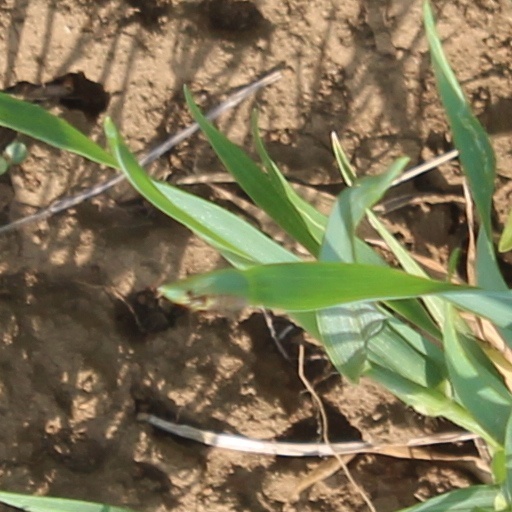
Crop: wheat